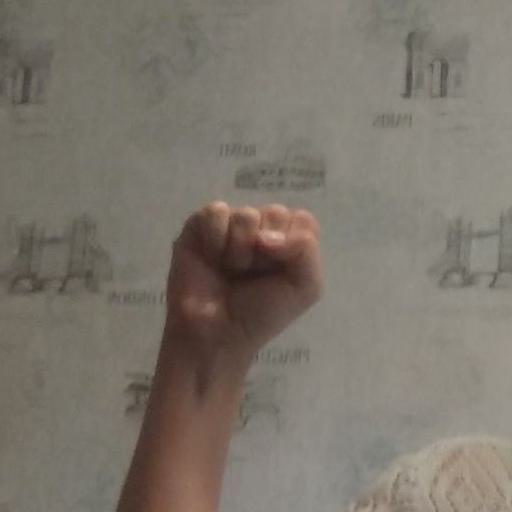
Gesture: fist